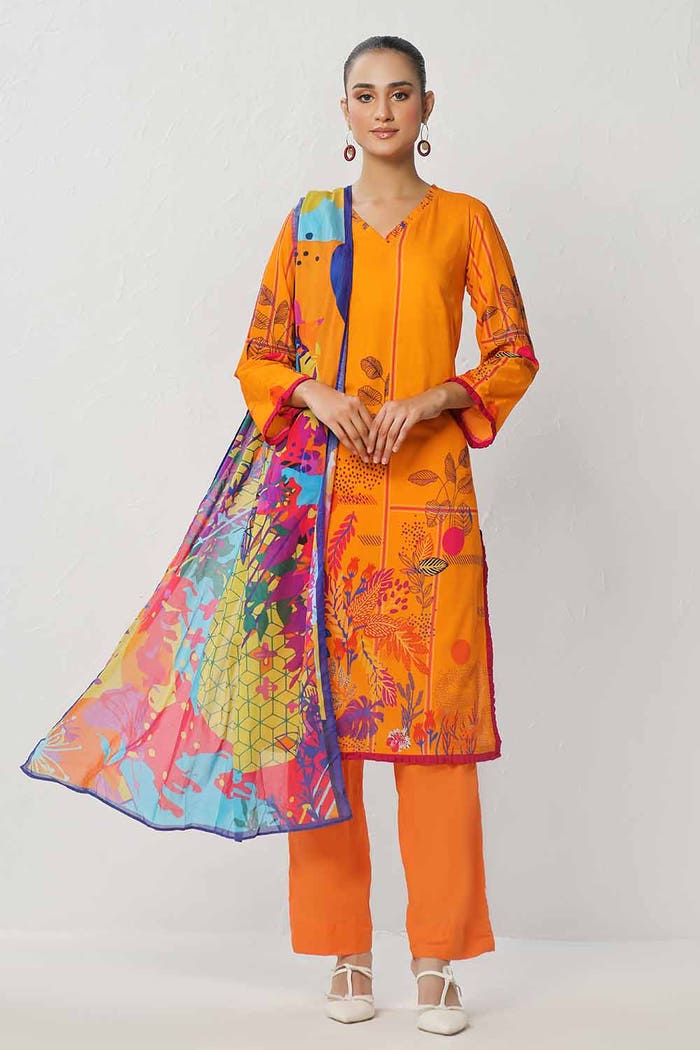
orange multi print cotton salwar suit